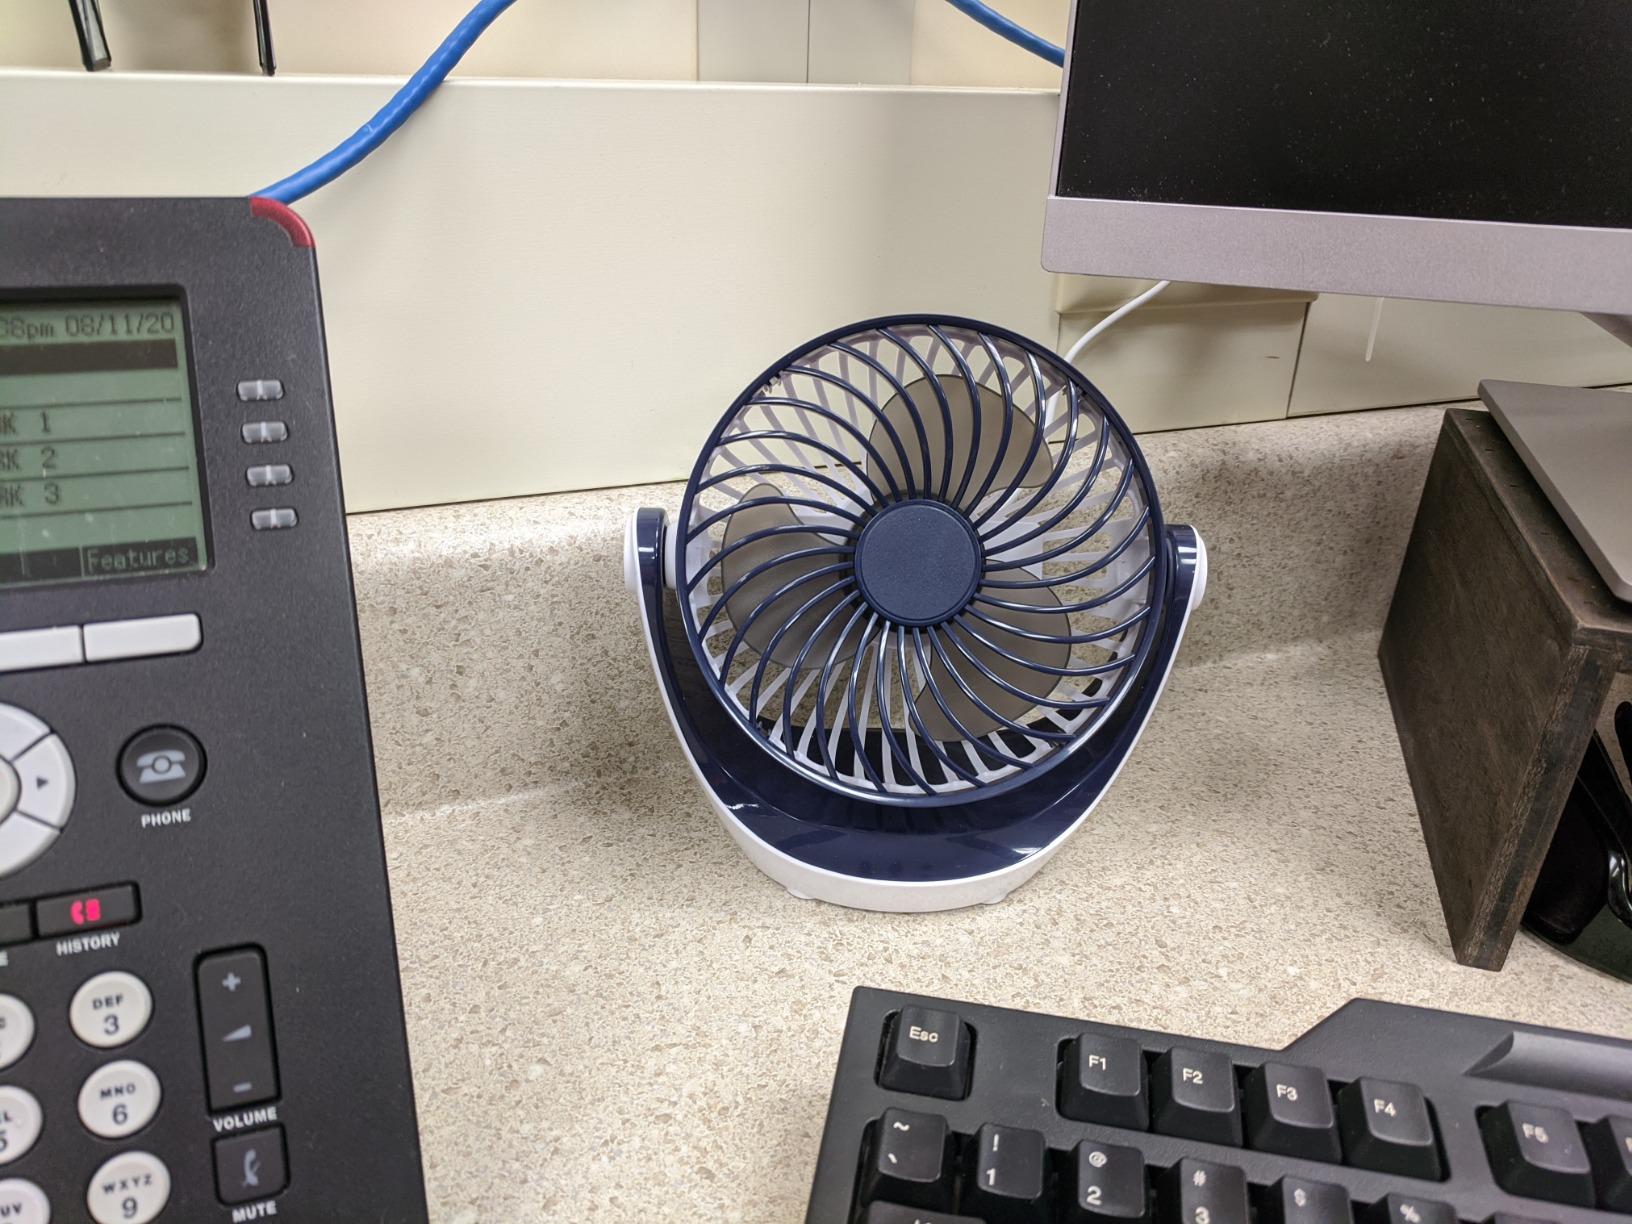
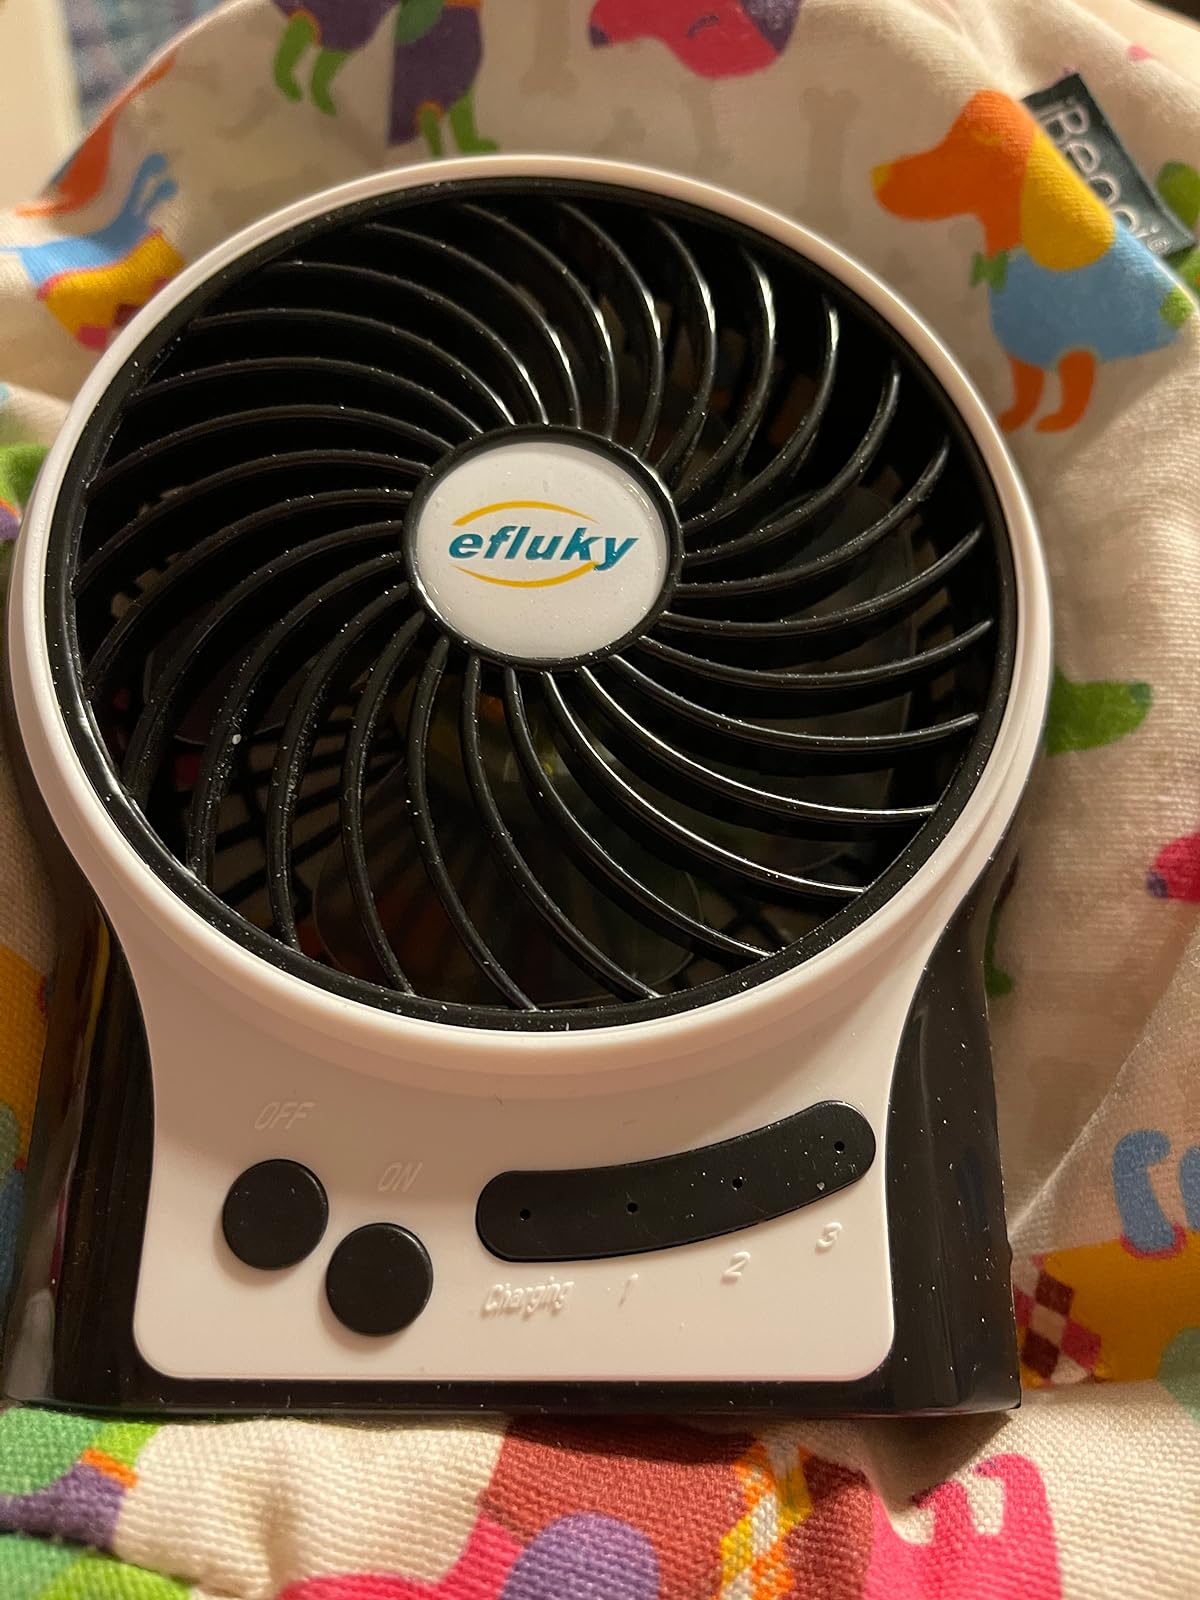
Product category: fan
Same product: no